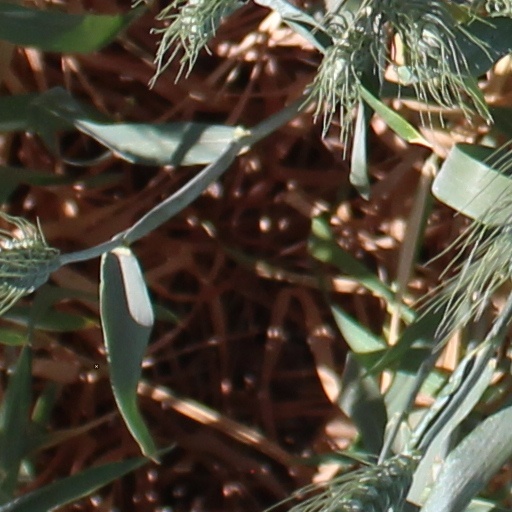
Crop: wheat